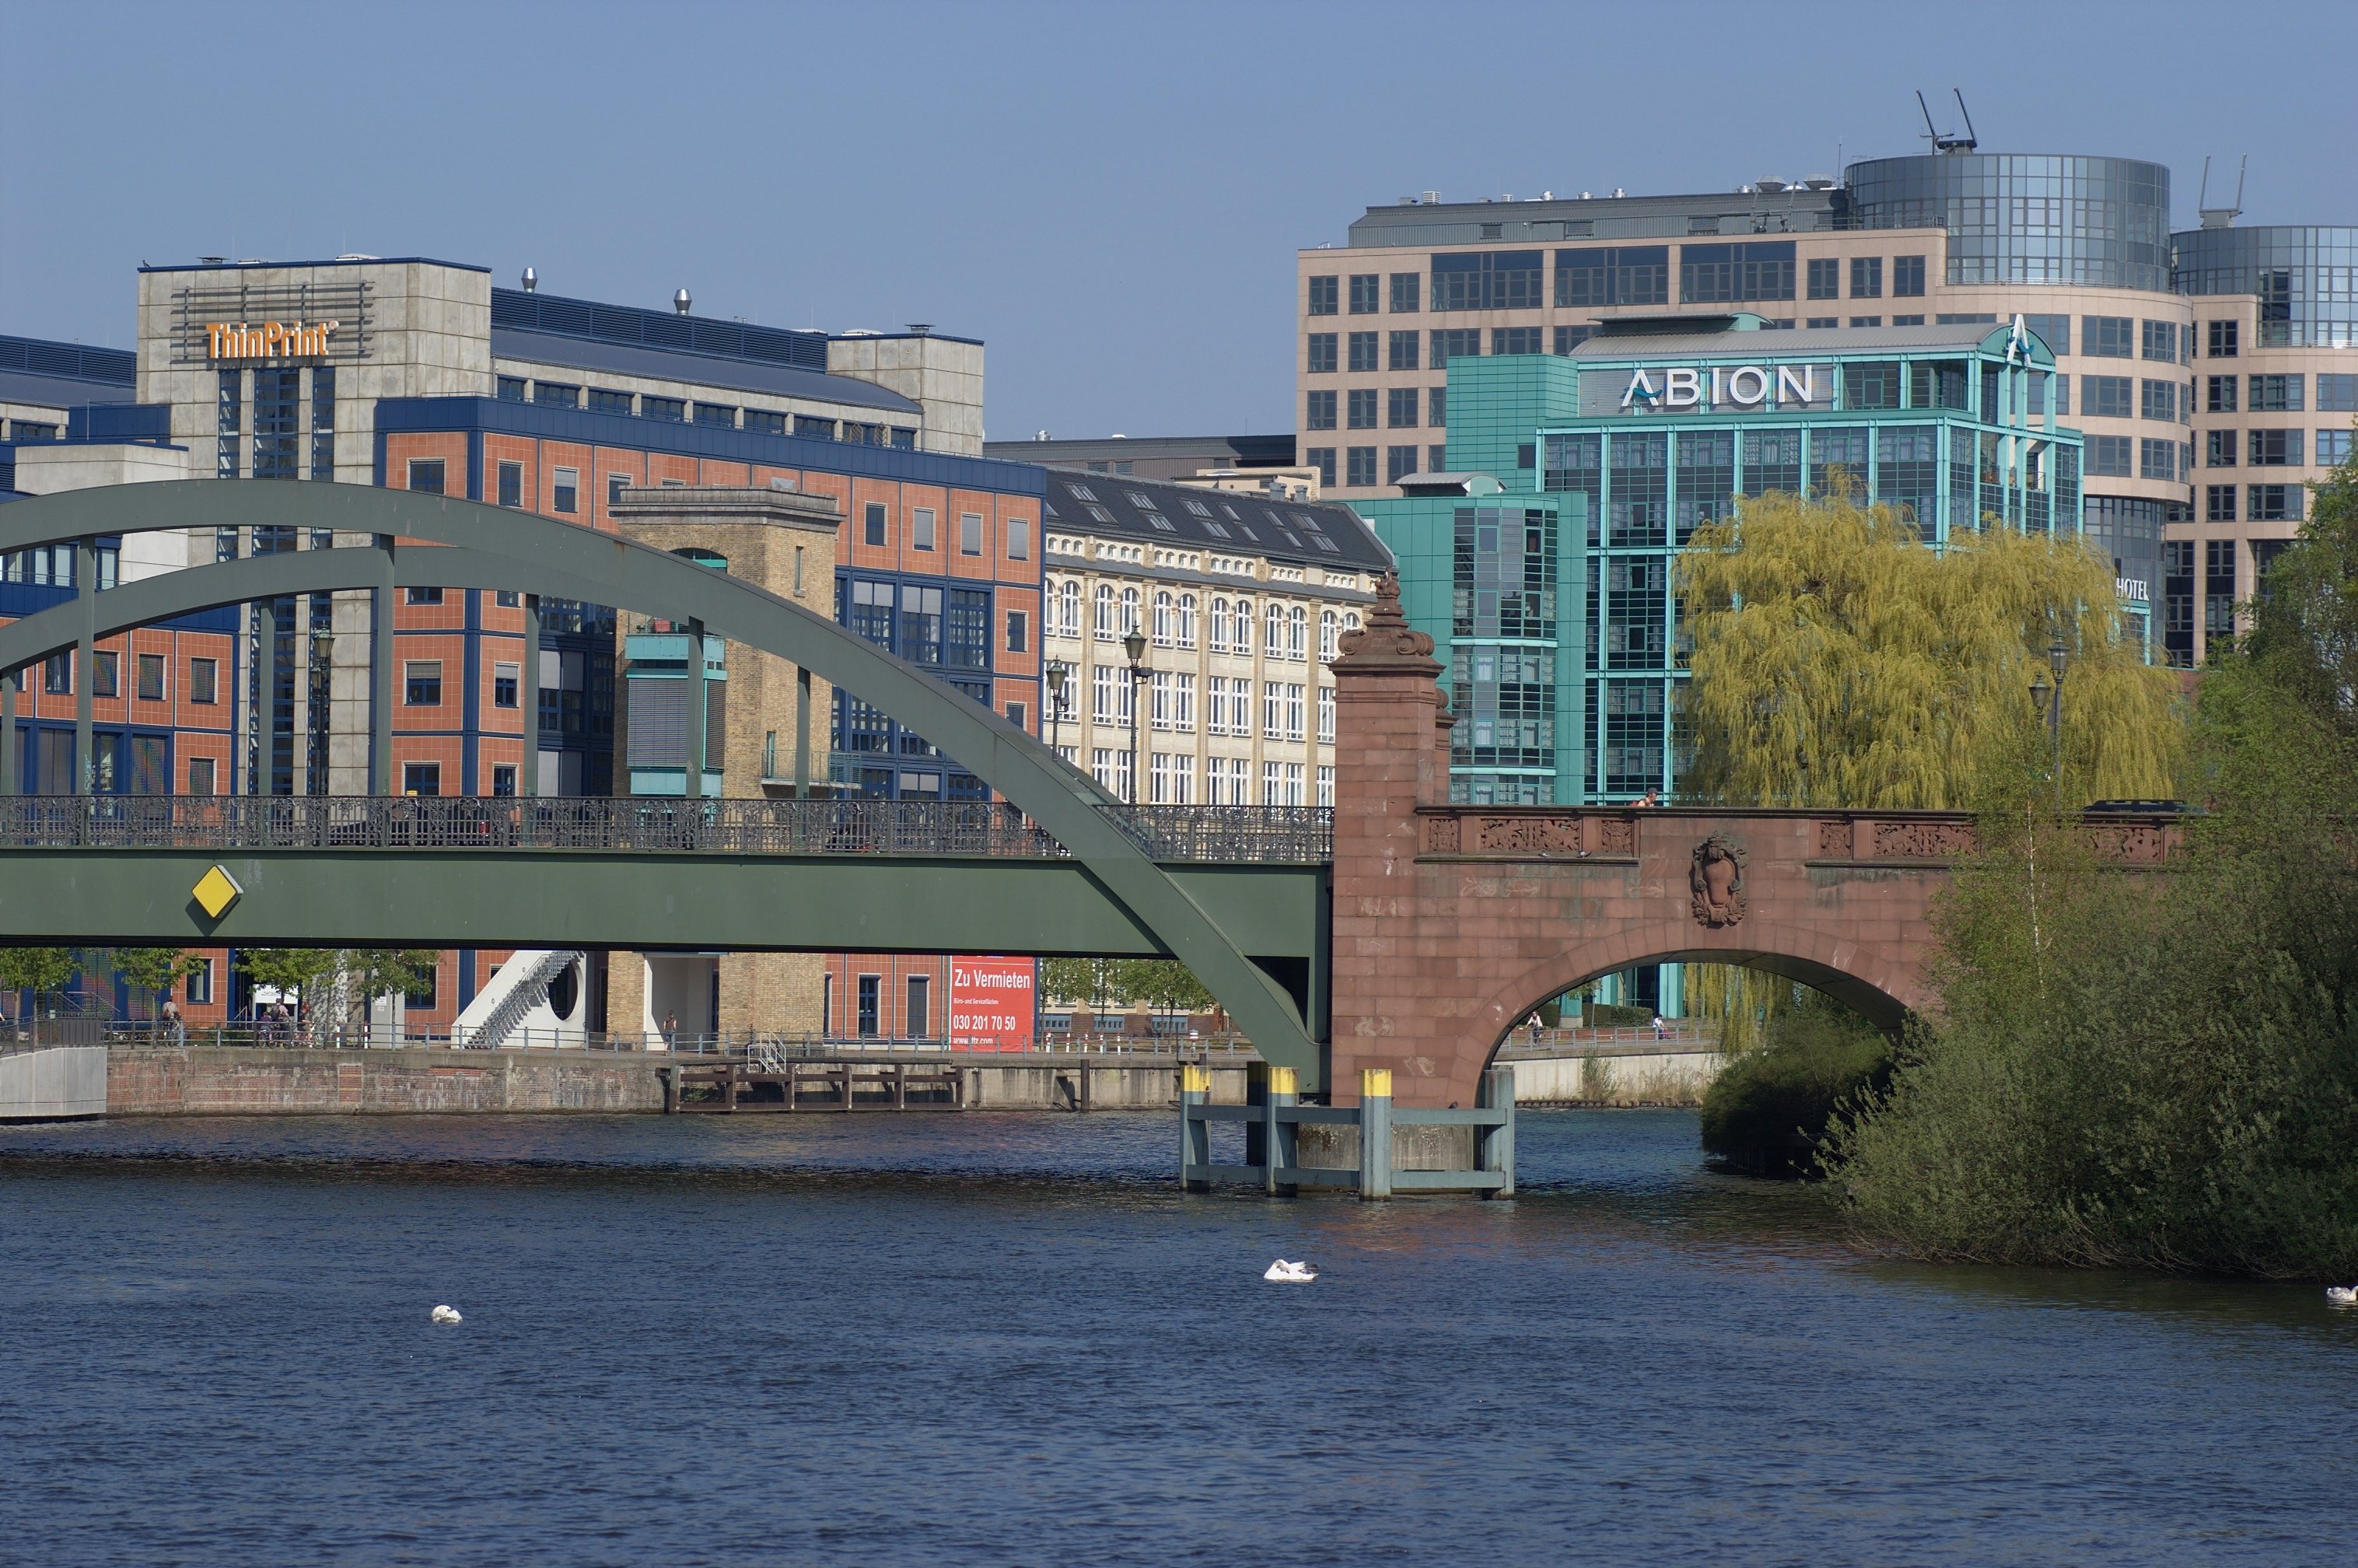
architecture, bridge, skyline, town, city, river, canal, cityscape, downtown, vehicle, landmark, waterway, tower block, rawtherapee, germany, deutschland, berlin, pentax, tamron, 90mm, lenstagged, steffenzahn, k100d, justpentax, iamflickr, tamron90, urban area, geographical feature, human settlement